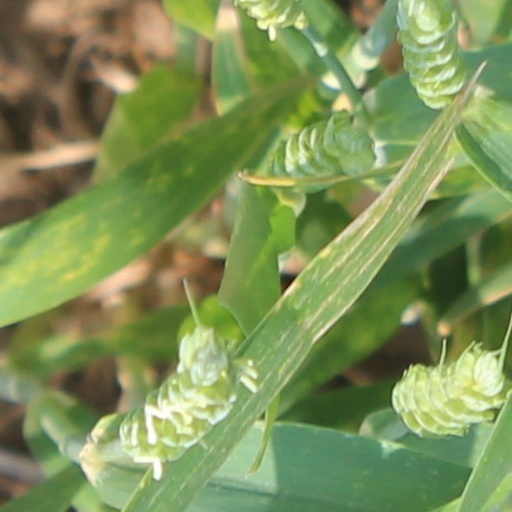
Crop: wheat